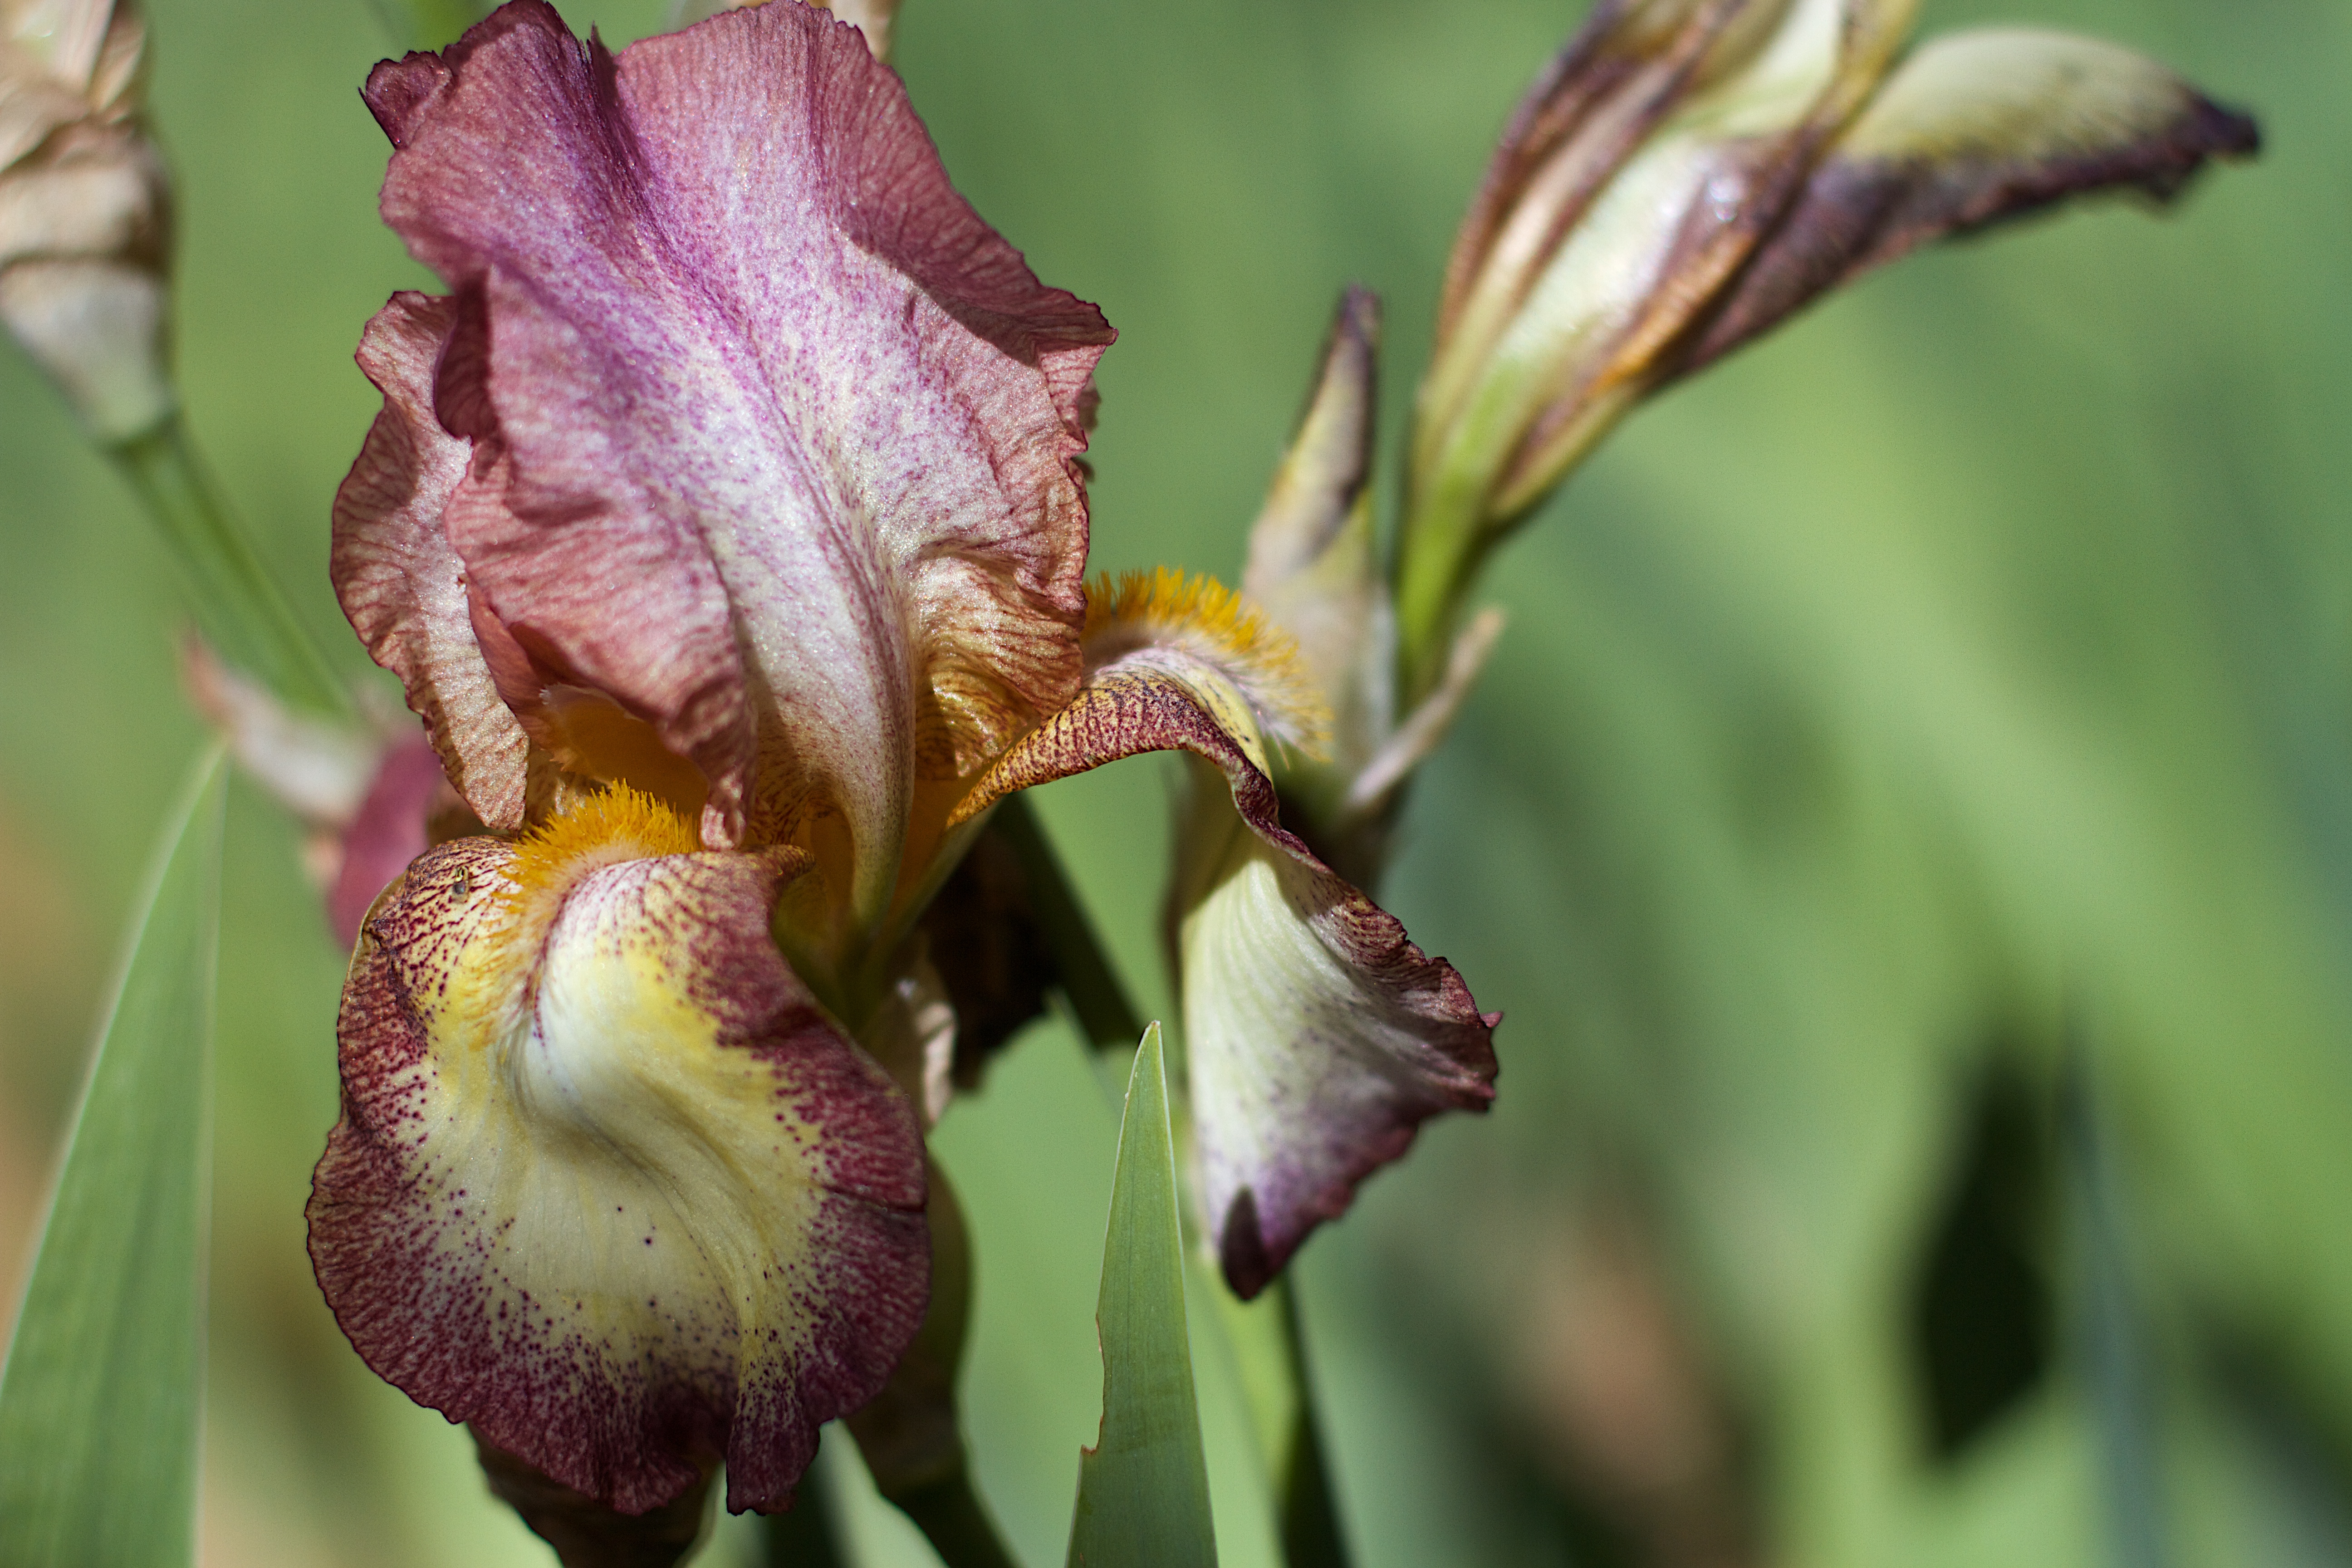
plant, flower, petal, botany, flora, orchid, close up, iris, eye, cypripedium, macro photography, flowering plant, plant stem, land plant, iris family, fly orchid